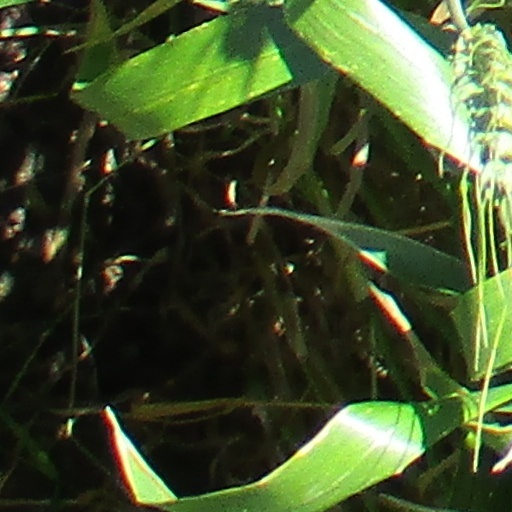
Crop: wheat